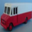
Label: truck